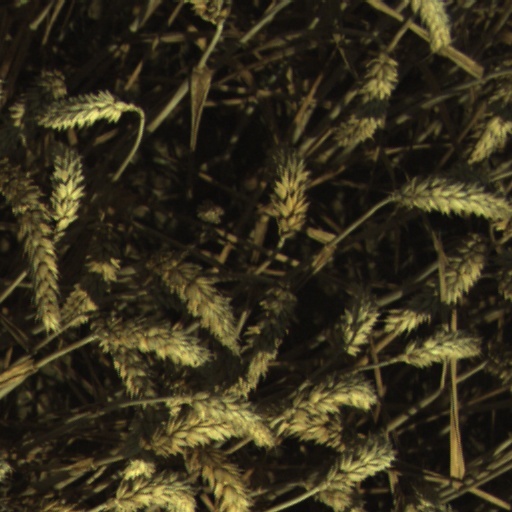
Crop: wheat